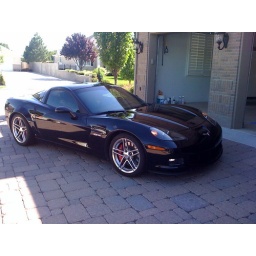
The boys were excited to get a ride in this car today.